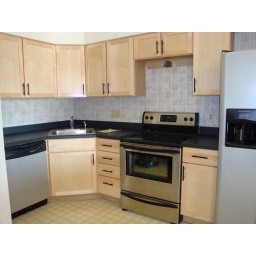
OK, I still need a microwave over the range and a cabinet above the fridge. But so close!!